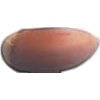
Label: Hazelnut 1